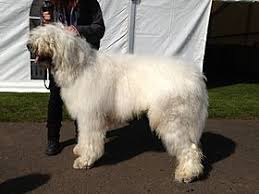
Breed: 318-n000115-komondor